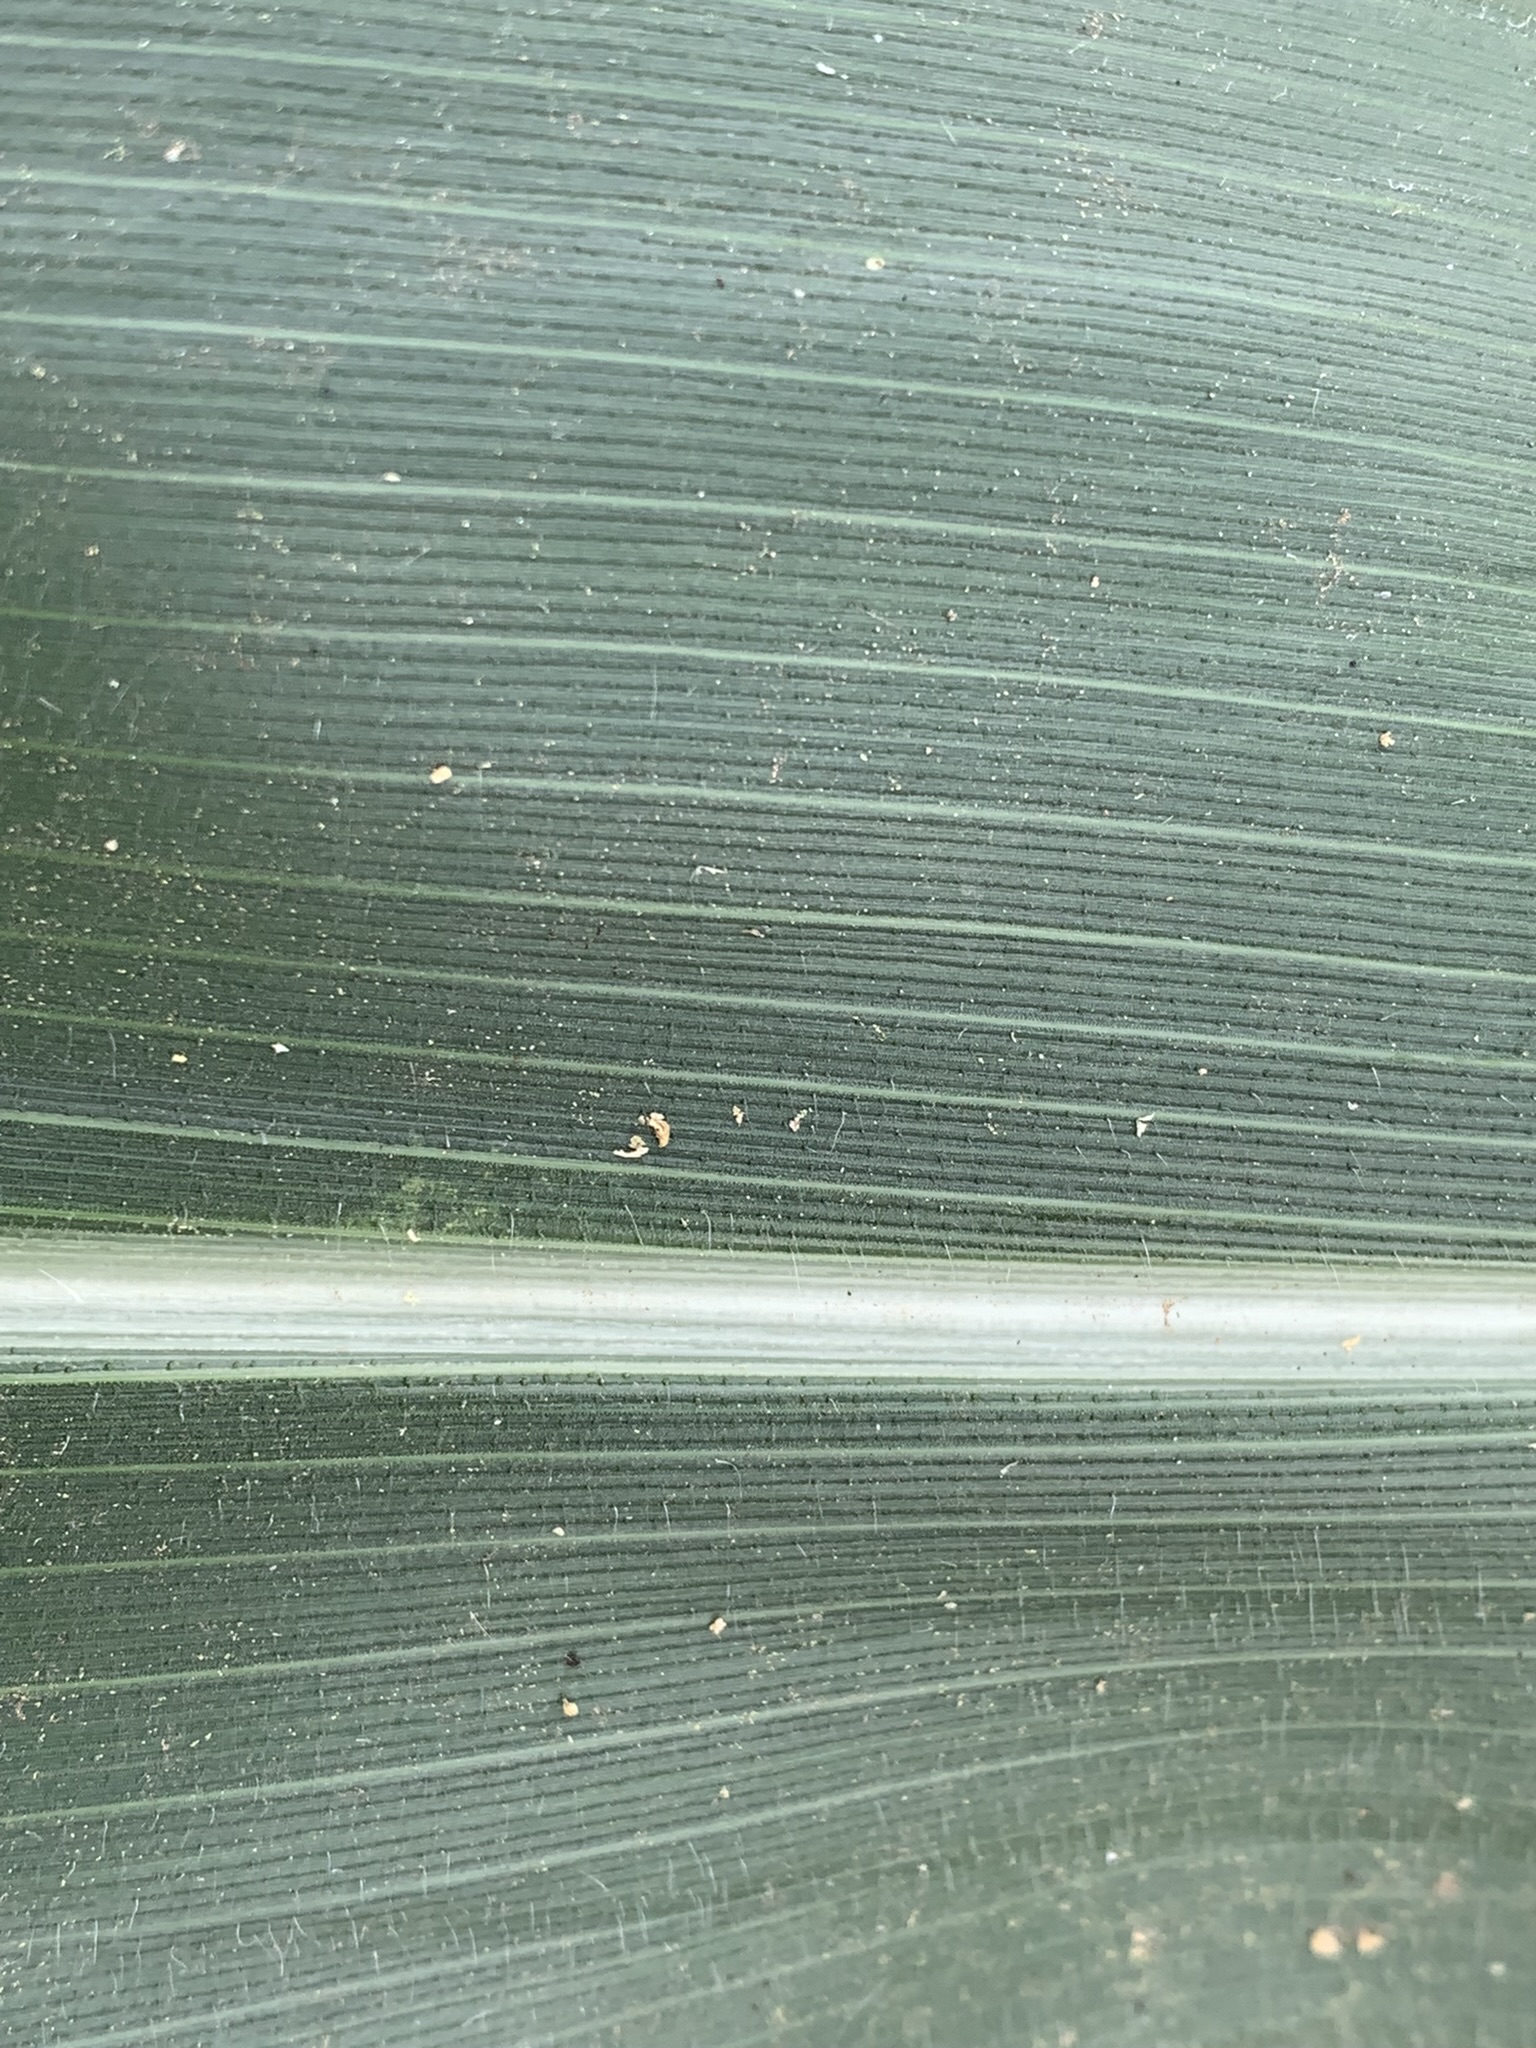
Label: Healthy